Ferguson Township, Clearfield County, Pennsylvania

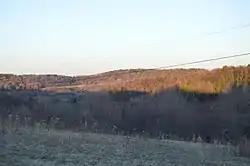
Forests along Cherry Corner Road

According to the United States Census Bureau, the township has a total area of , of which is land and (0.67%) is water.